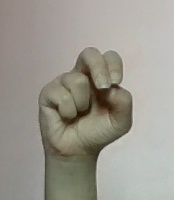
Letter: gaaf